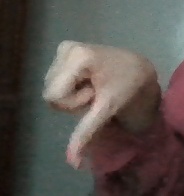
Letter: waw